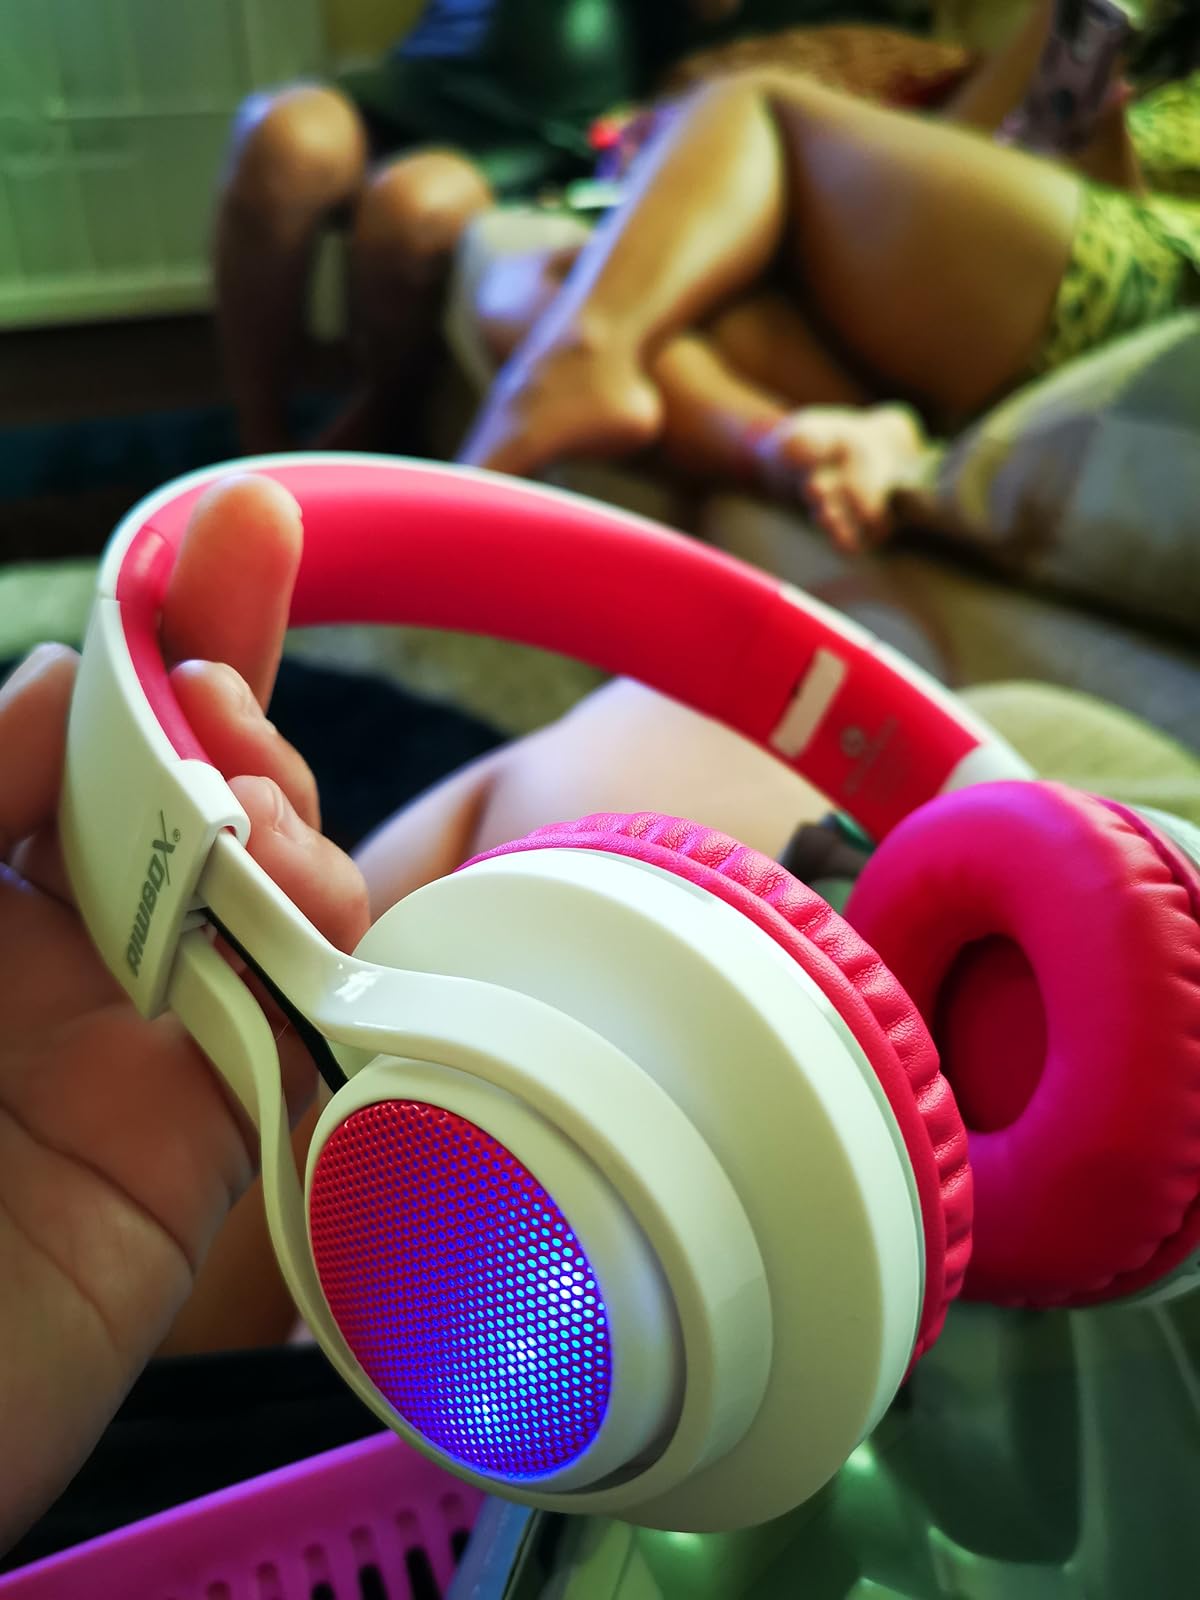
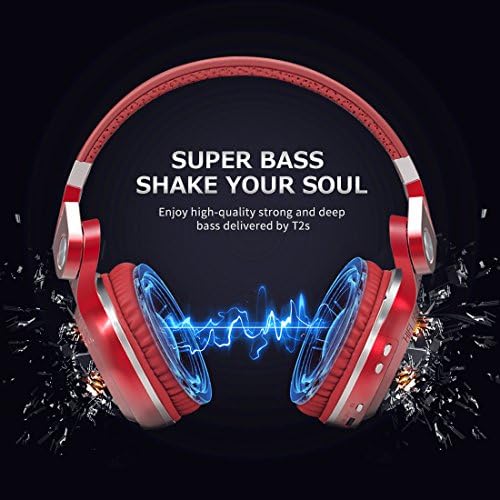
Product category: headphones
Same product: no